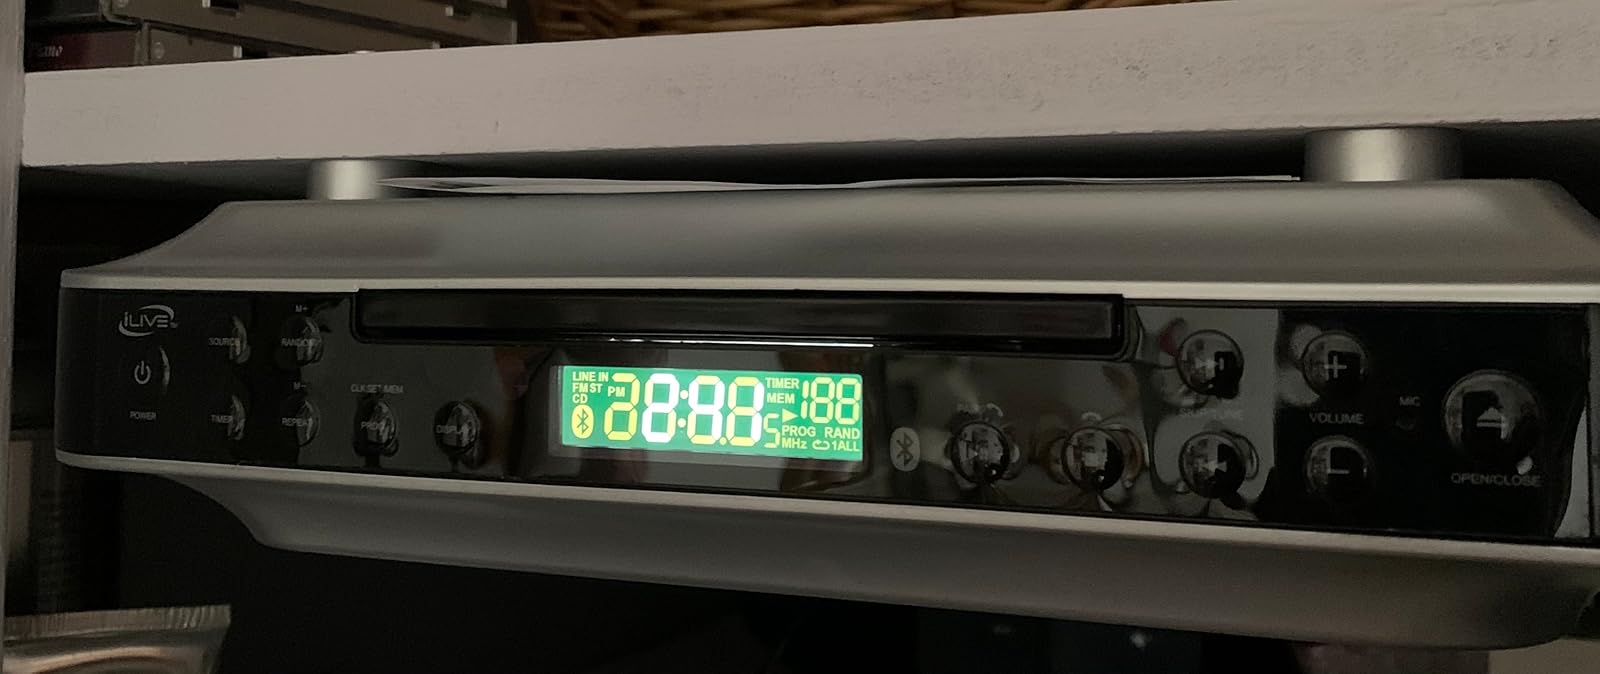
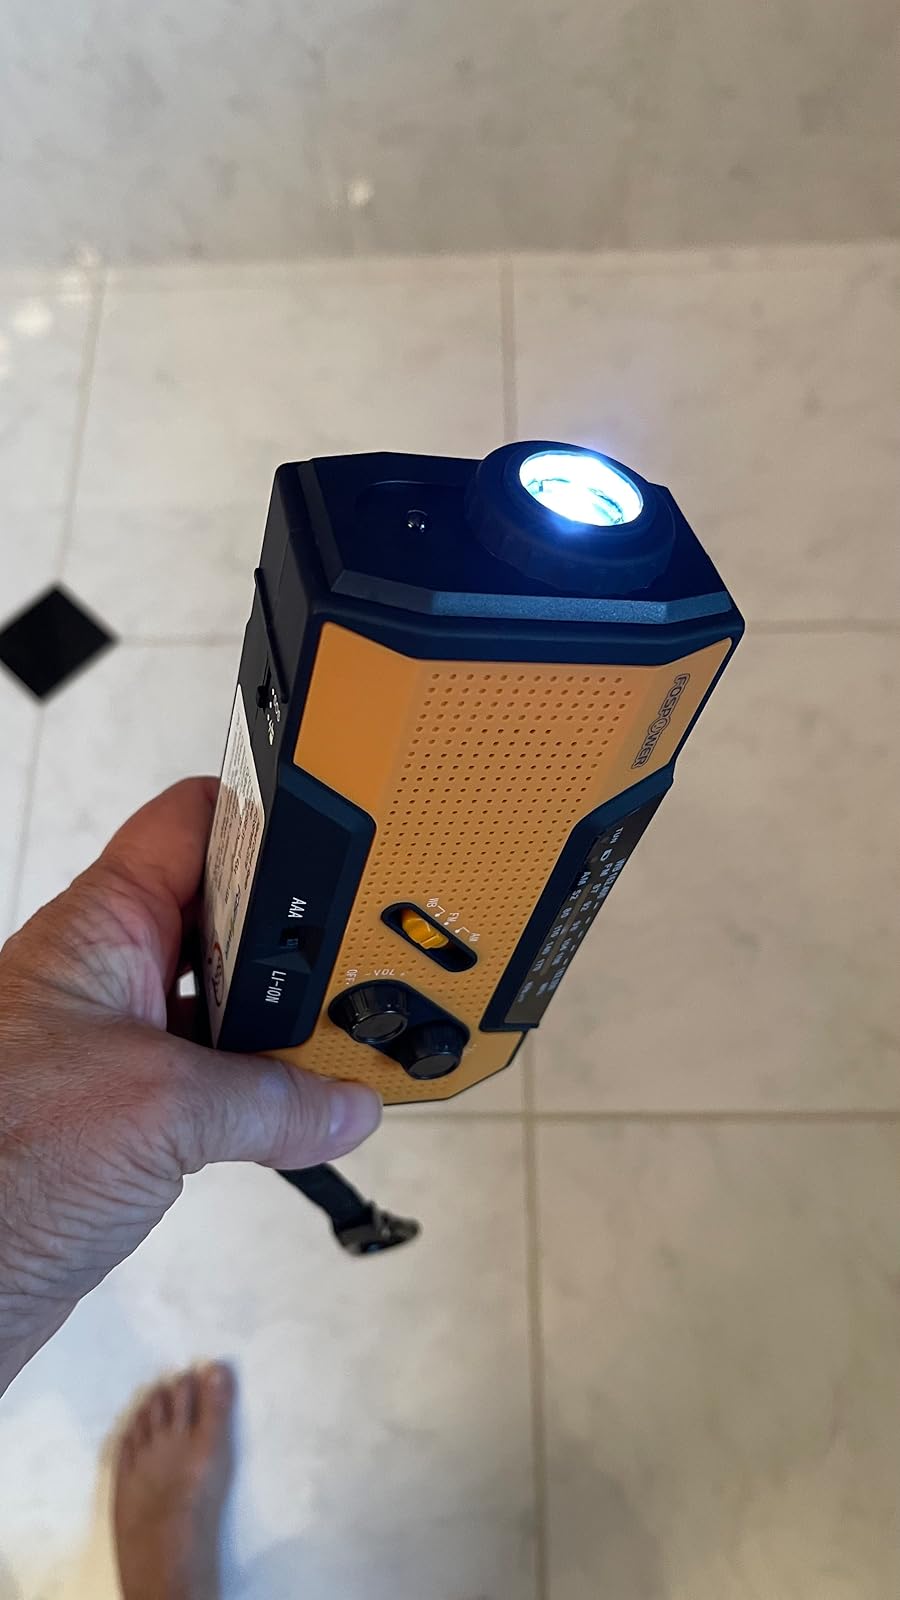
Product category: radio
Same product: no